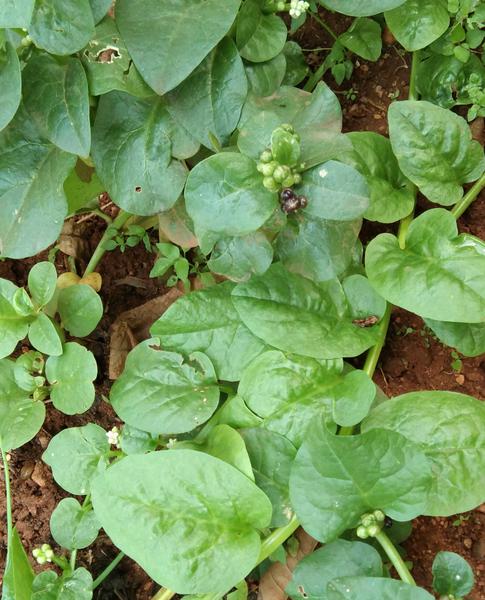
Plant: Basale